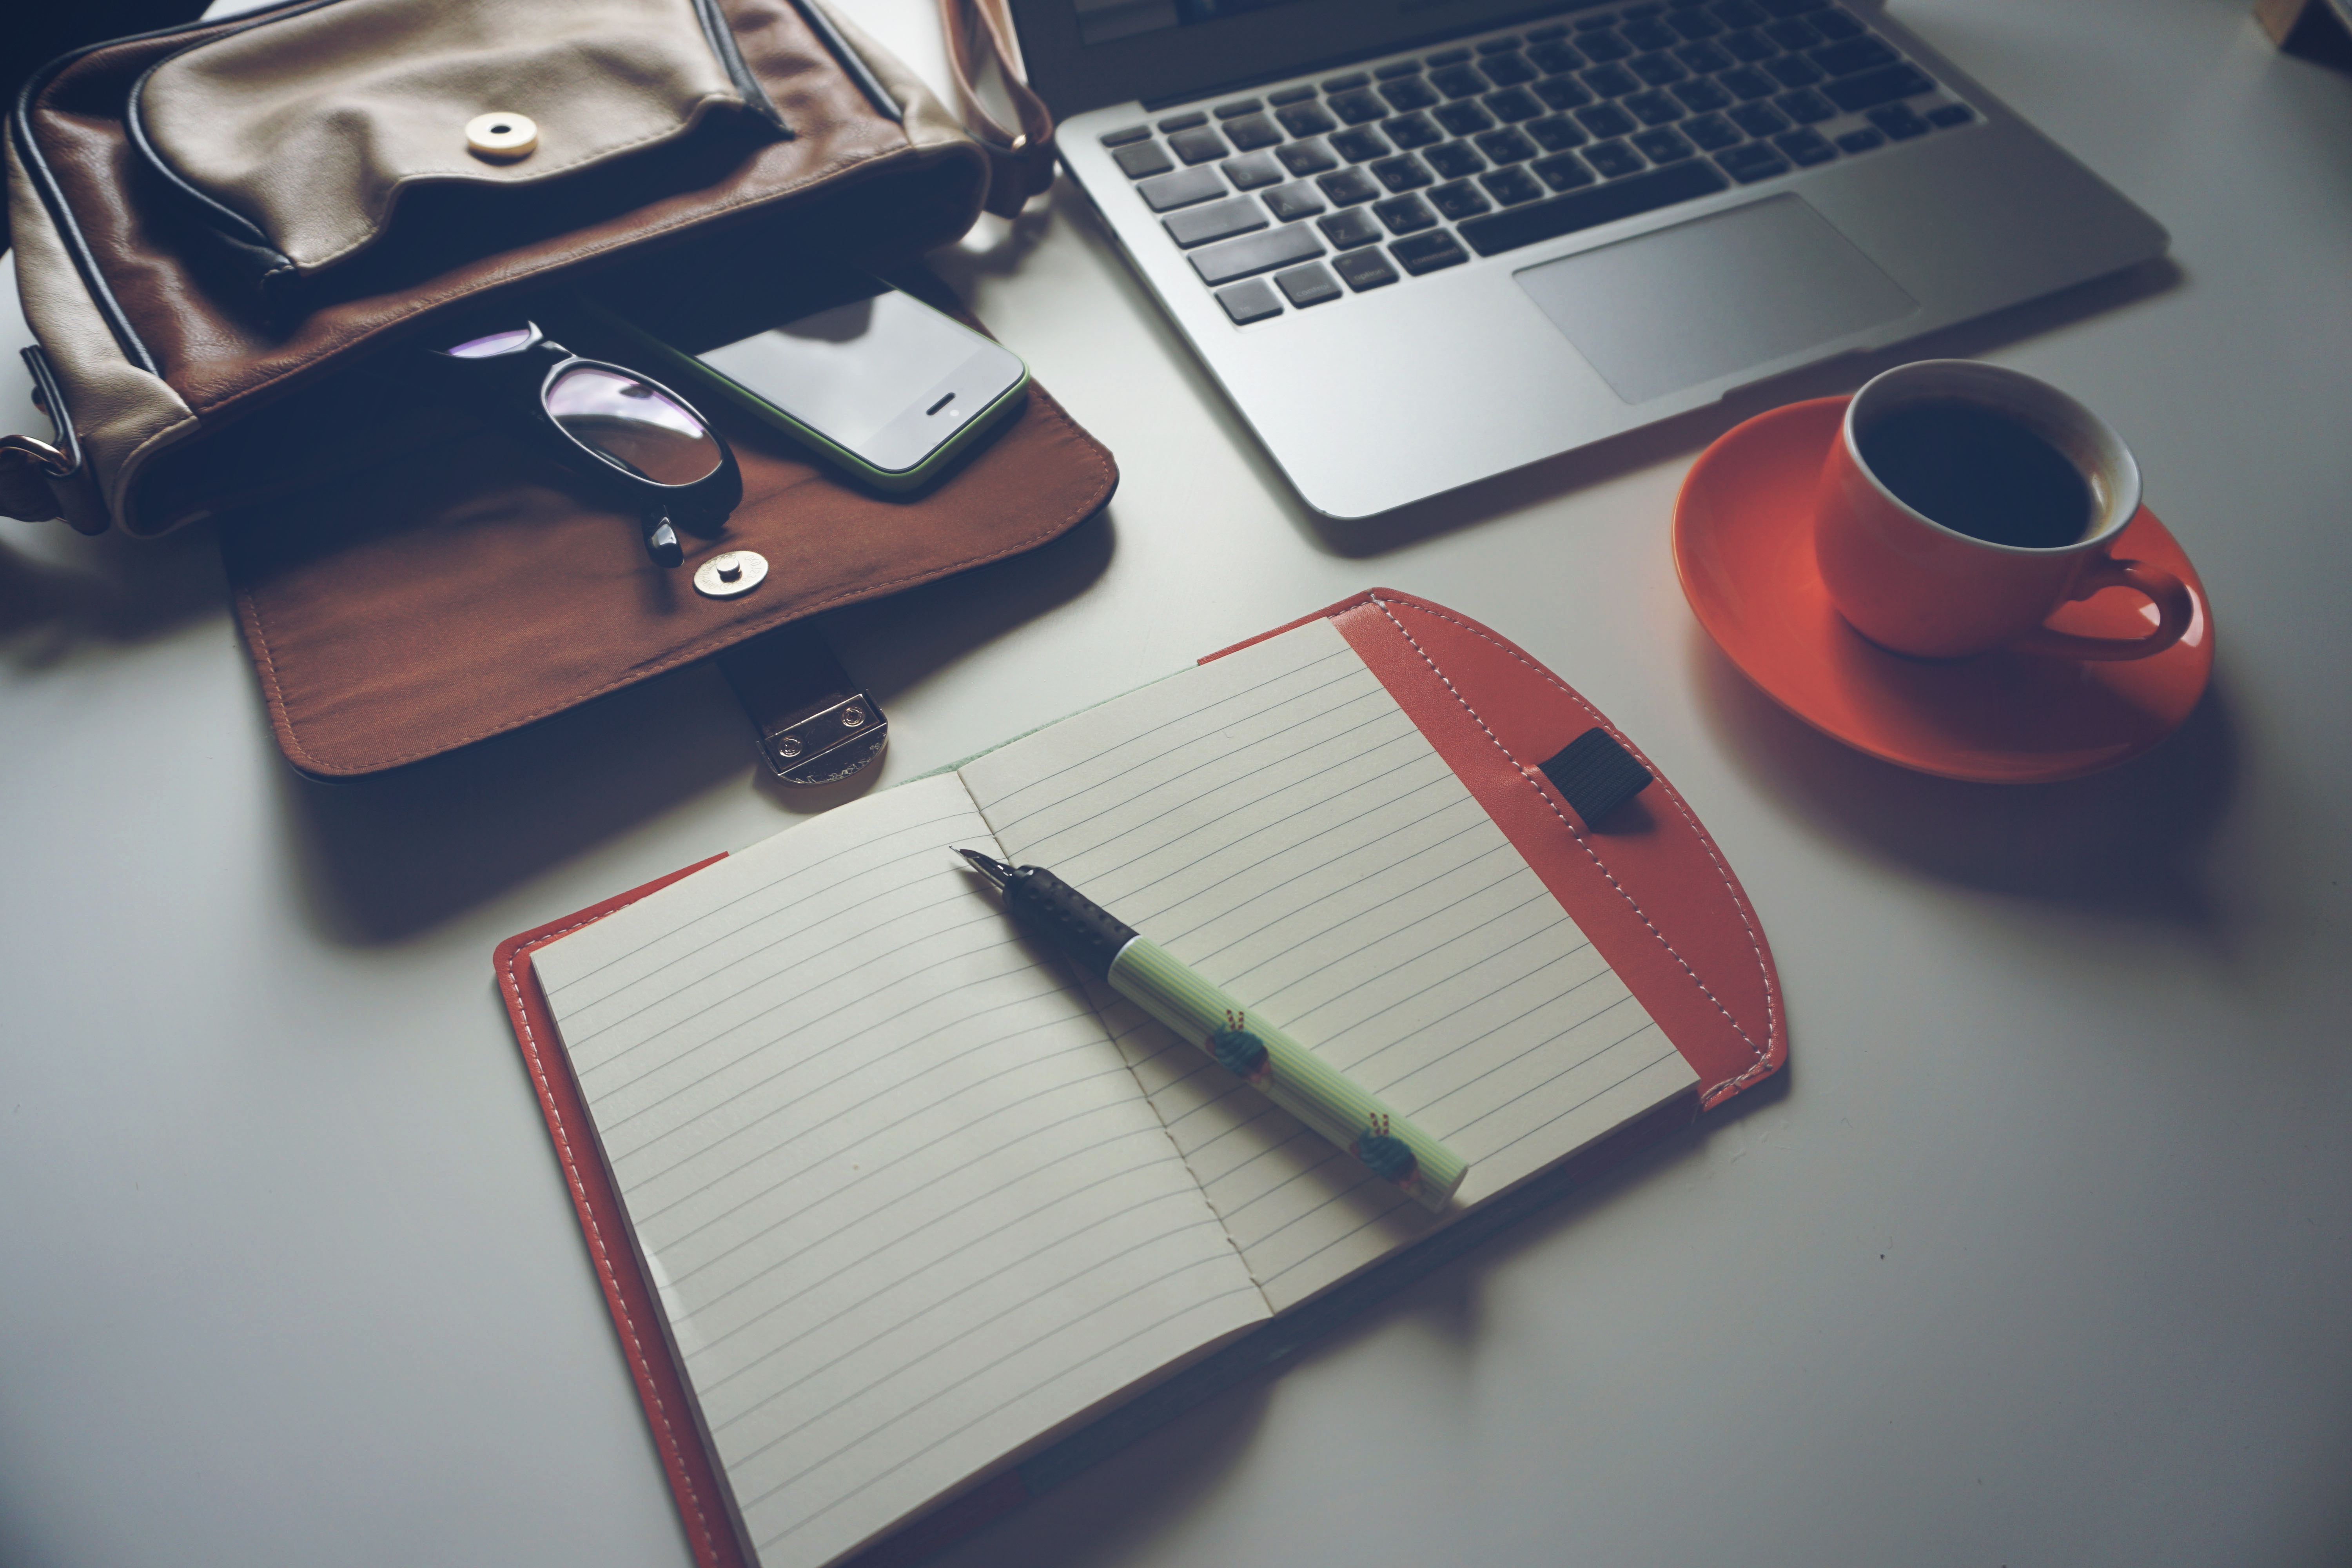
office equipment, technology, design, desk, electronic device, mouse, notebook, table, leather, paper, furniture, computer keyboard, paper product